List of Modern Family characters

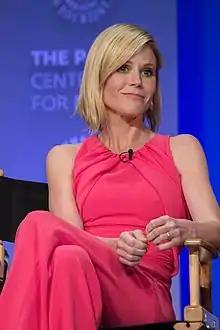
Julie Bowen portrayed Claire Dunphy, the mother of three and Phil's wife.

Claire is very competitive, especially in her obsession with being right, and has a brittle personality that causes her to get angry, paranoid, and freak out easily. She is very strict about a clean house. She is seen as an experienced parent by Cameron and Mitchell, so she is called upon for her parenting advice. She enjoys running and reading. She could also come across as uptight or arrogant at times, especially during her scenes with Gloria. She is also very attached to Halloween and describes it as her "crazy lady holiday." In the episode "Open House of Horrors," it is revealed that the neighbors are frightened of Claire's very graphic and realistic decorations around the house. Claire is also the most active family member when organizing family get-togethers. When a former co-worker (Minnie Driver) visits, it is revealed that Claire had a successful job in hospitality management but left her job and married Phil a few months after she became pregnant with Haley. She shows resentment towards the abandonment of her working career due to seeing one of her former peers' success but later realizes her family is more important.